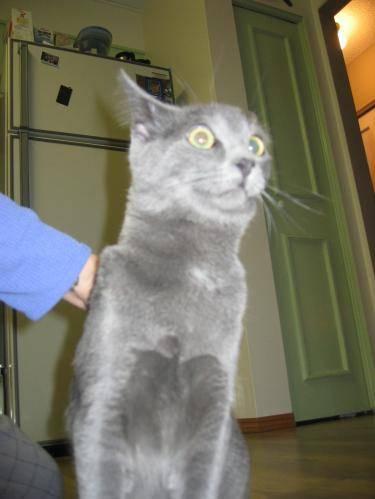
cat